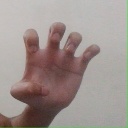
अक्षर: झ